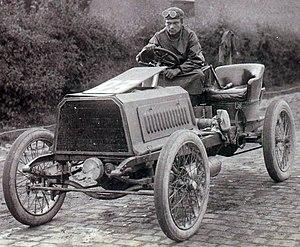
[Collection Jules Beau. Photographie sportive]
Victor Hémery, dit The Surly One aux États-Unis, né le 18 novembre 1876 à Sillé-le-Guillaume et mort le 9 septembre 1950 au Mans, est un pilote automobile français.